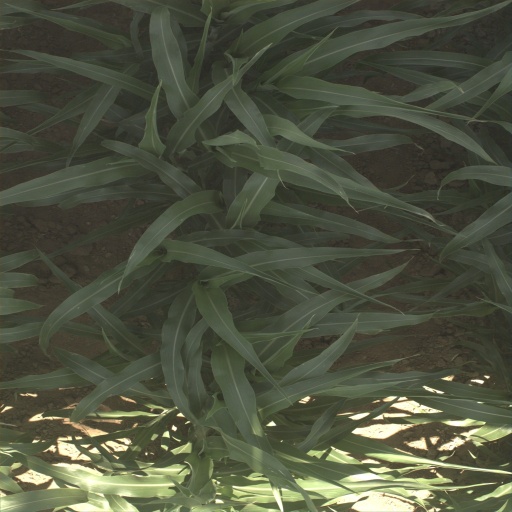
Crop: sorghum